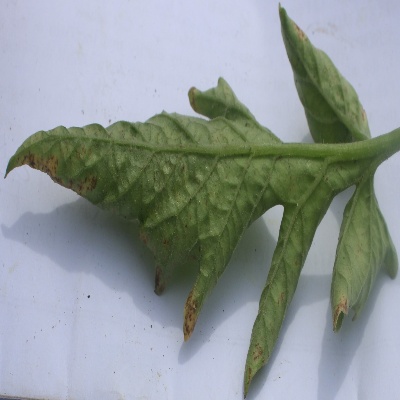
Crop: Tomato
Condition: leaf curl